Tsunamis in lakes

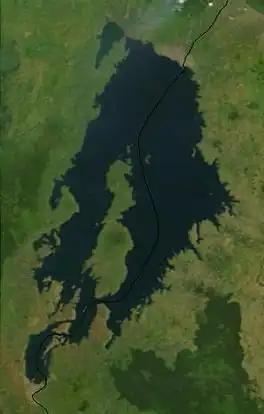
Satellite image of Lake Kivu

Tsunamis may be generated in lakes by volcanogenic processes, in terms of gas build-up causing violent lake overturns, and other processes such as pyroclastic flows, which require more complex modeling. Lake overturns can be incredibly dangerous and occur when gas, trapped at the bottom of the lake, is heated by rising magma, causing an explosion and release of gas; an example of this is Lake Kivu.